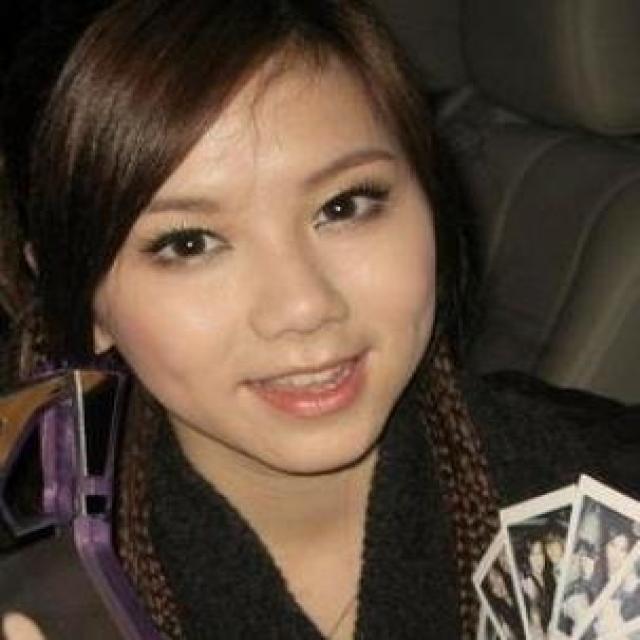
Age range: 21-44